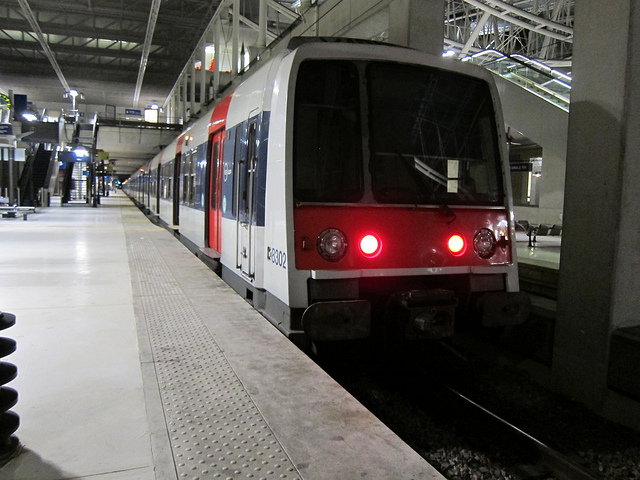
A train stopped next to a railway platform.

Train on the tracks at a station with people in the background.

a public transit train on a train track

A train waits next to a passenger platform in a station.

A red and white train stopped at a station.